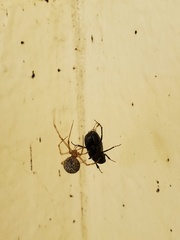
Species: Parasteatoda_tepidariorum